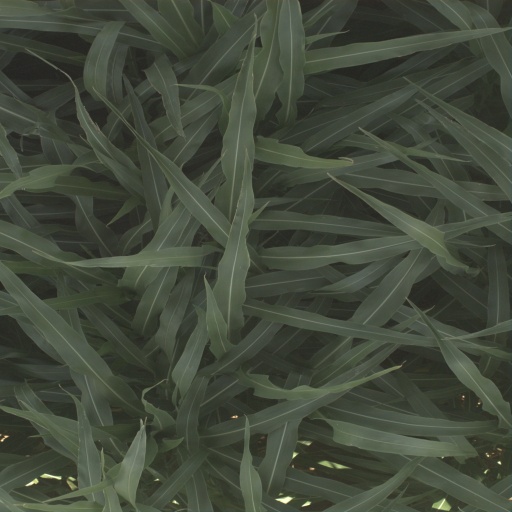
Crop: sorghum